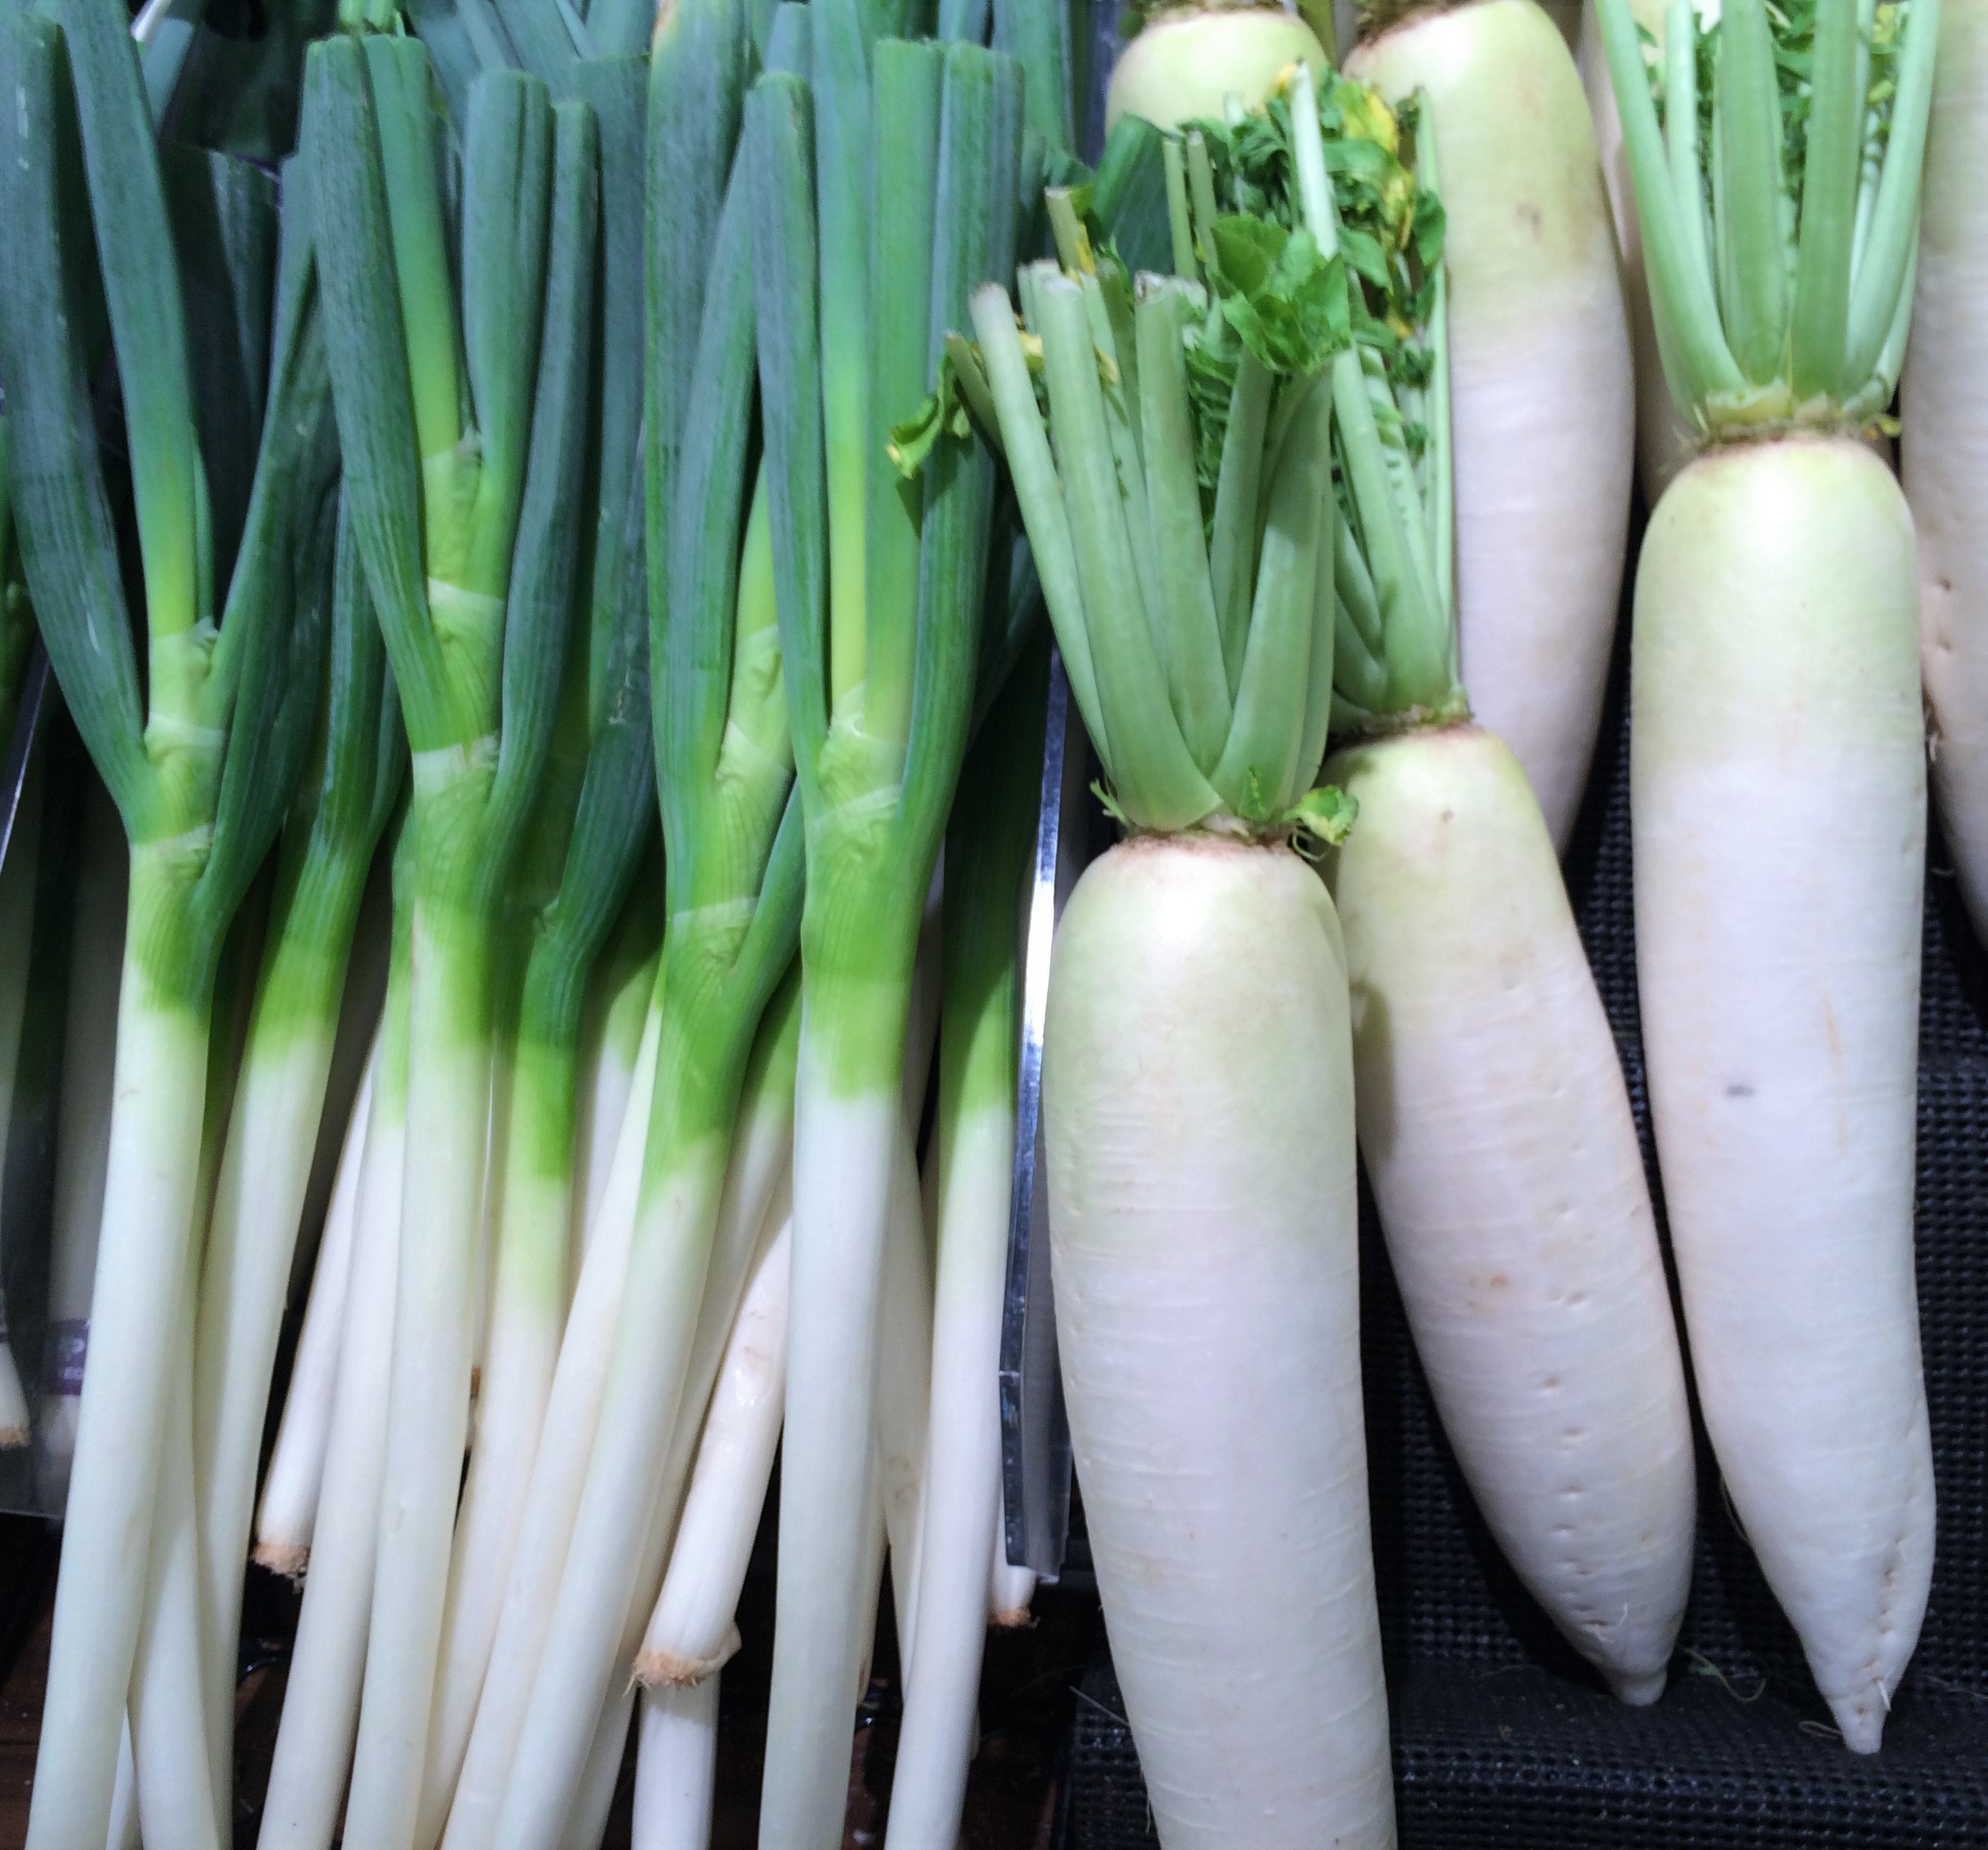
food, produce, vegetable, japan, radish, living, vegetables, supermarket, department, yokosuka, heisei cho, fruits and vegetables, seiyu ltd, green onion, plant stem, welsh onion